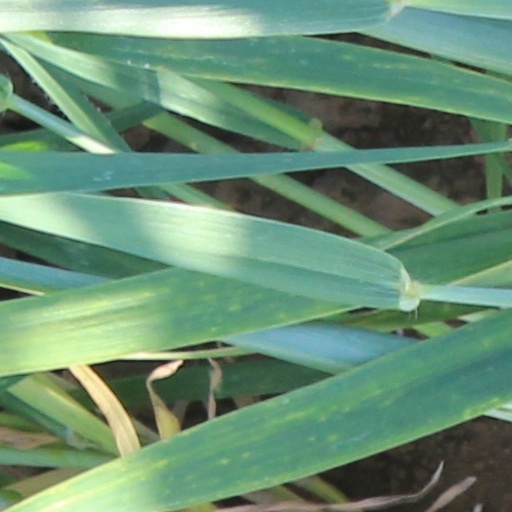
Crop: wheat